Spiritual Front

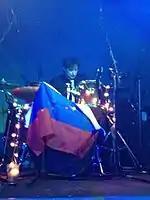
Andrea Freda

Over time the group's style has constantly and quickly changed: beginning with the dark ballads of the earliest years after their formation (as is present in such works as "Song for the Will" and "Nihilist Cocktails for Calypso Inferno"), through the more refined sentimental dark folk with the E.P. "Satyriasis" until their latest records such as "Armageddon Gigolo" and "Rotten Roma Casino" where classical folk and tango influences are evident. (Members of the Ennio Morricone orchestra were involved.)